French Wars of Religion

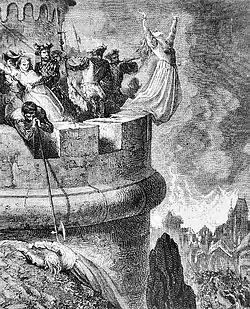
Massacre of Mérindol, as imagined by Gustave Doré (1832–1883)

The fight against heresy intensified in the 1540s, forcing Protestants to worship in secret. In October 1545, Francis ordered the punishment of Waldensians based in the south-eastern village of Mérindol. A long-standing Proto-Protestantism tradition dating back to the 13th century, the Waldensians had recently affiliated with the Reformed church and became increasingly militant in their activities. In what became known as the Massacre of Mérindol, Provençal troops killed numerous residents and destroyed another 22 to 28 nearby villages, while hundreds of men were forced to become Galley slaves.